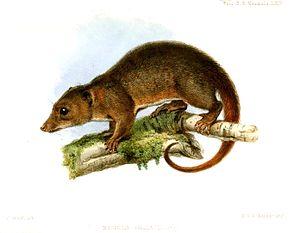
Myoictis est un genre de mammifères marsupiaux de la famille des Dasyuridae.